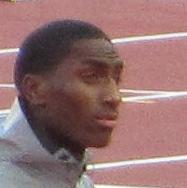
Age: 20